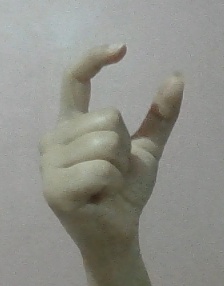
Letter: nun